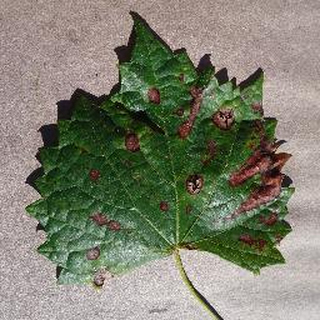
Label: grape_esca_black_measles